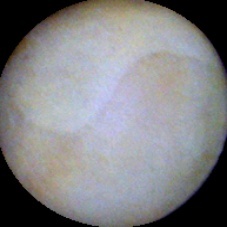
Label: Intact